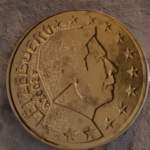
Coin value: 10cents
Country: lu
Edition: standard